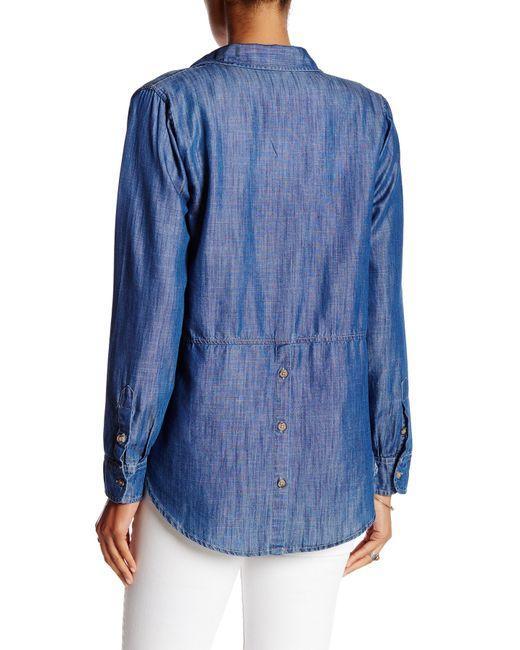
Denim-Stil Vollarmhemd für Frauen